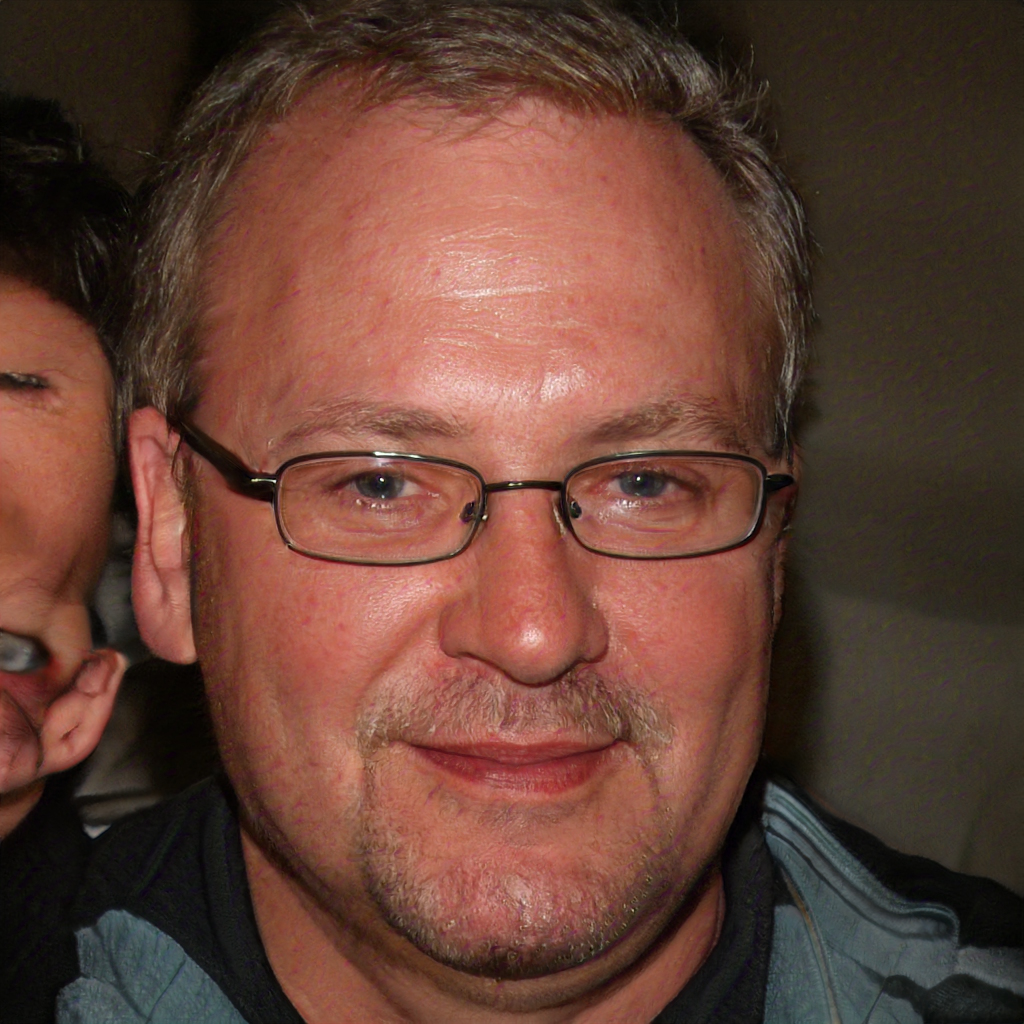
Gender: Male